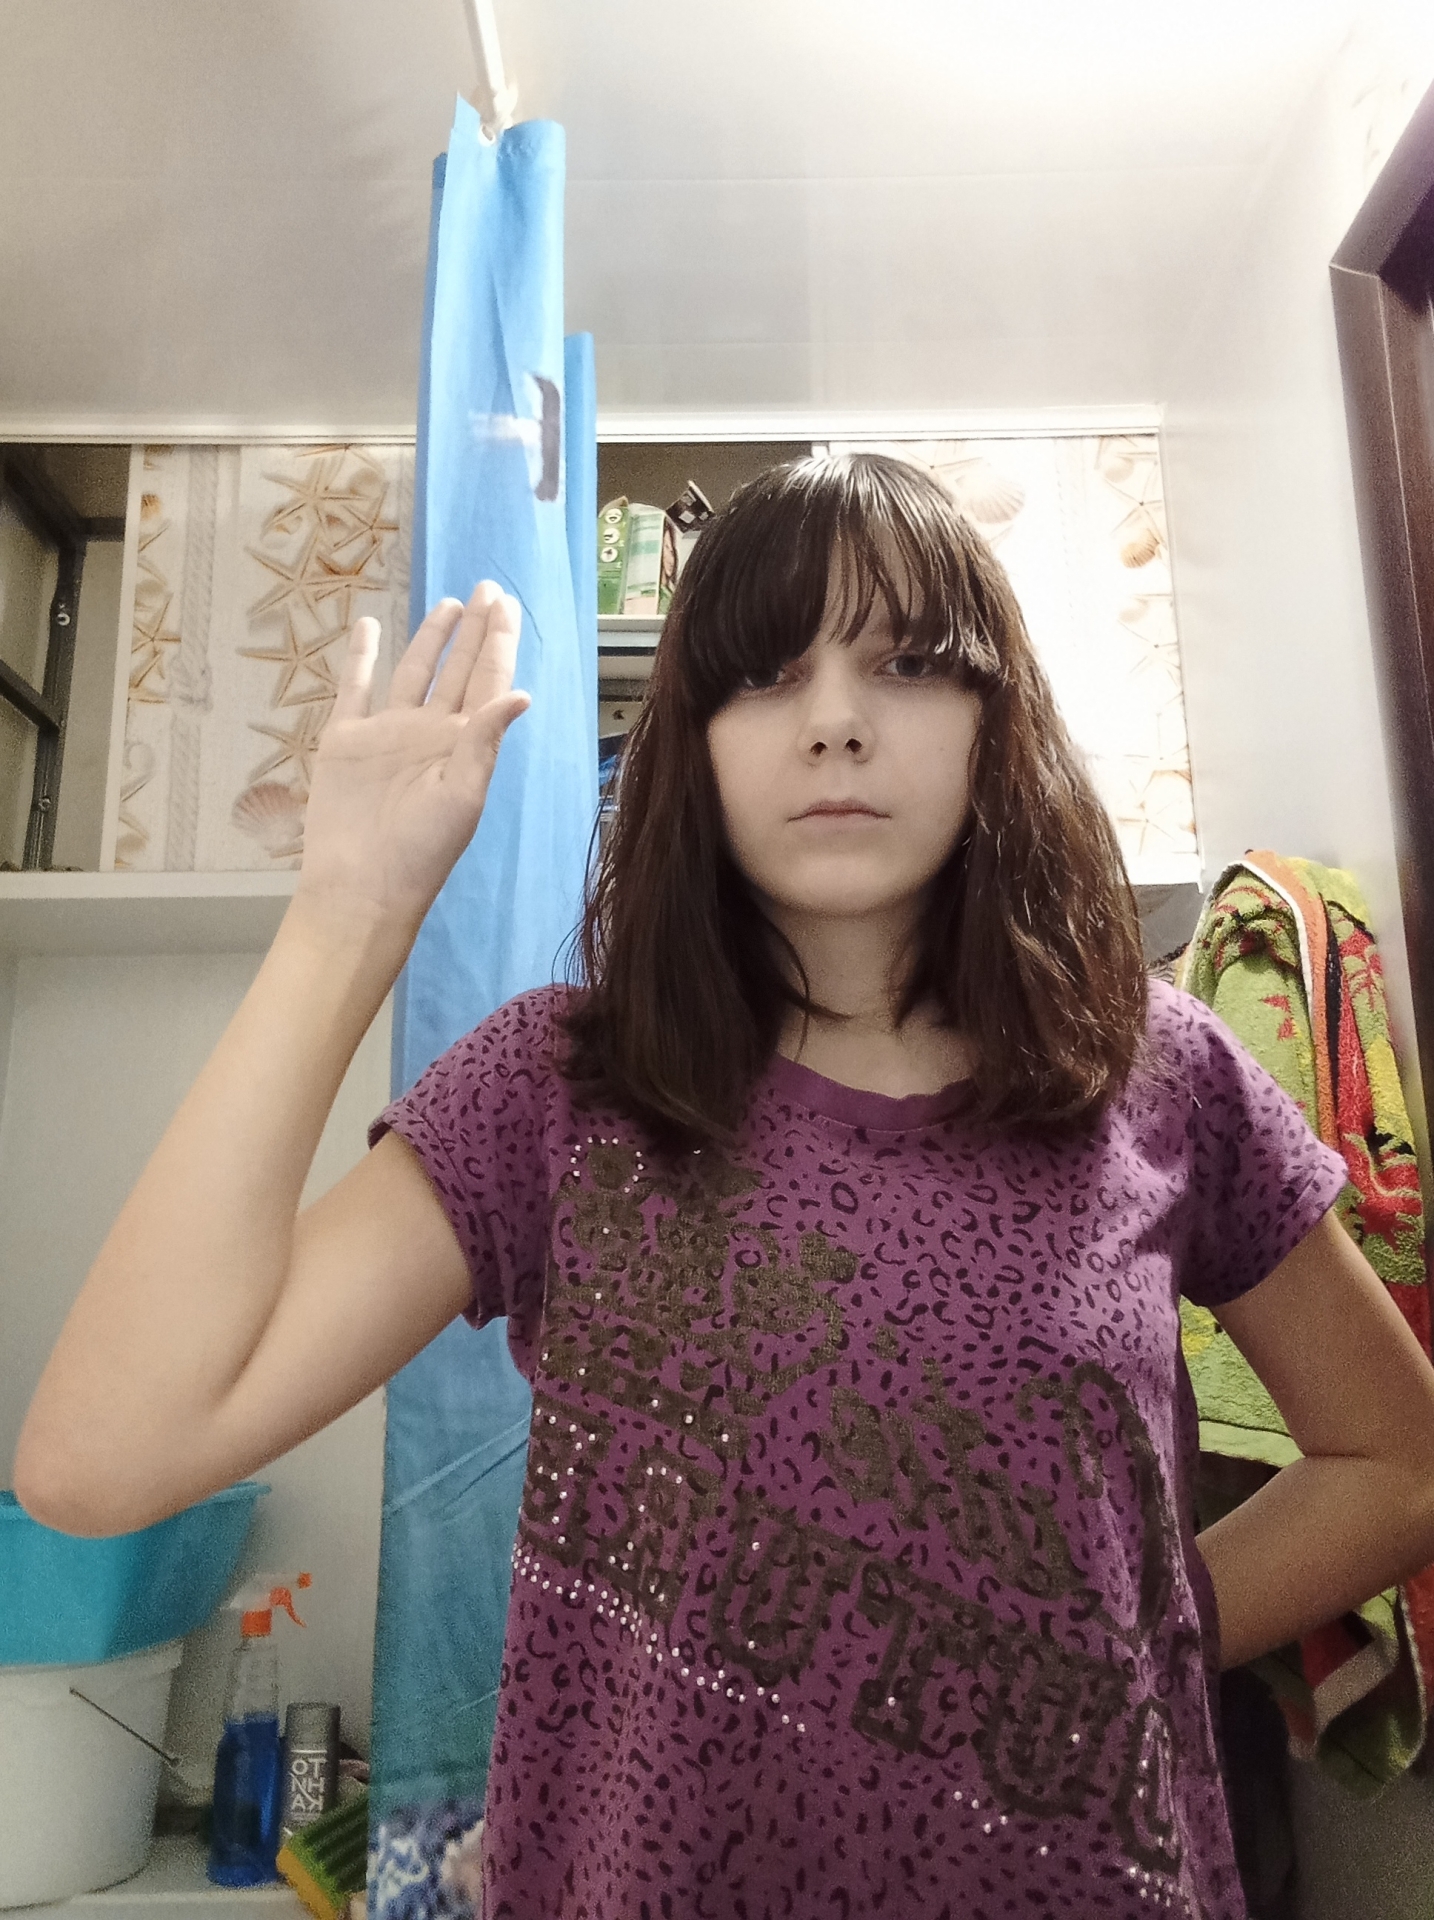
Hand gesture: stop